Pope Pius XII 1942 consecration to the Immaculate Heart of Mary

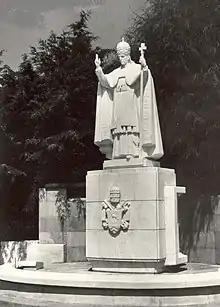
Statue of Pope Pius XII in Fátima, Portugal

Pope Pius XII consecration of the world to the Immaculate Heart of Mary took place on October 31, 1942. Pope Pius XII performed a Marian consecration, entrusting the world to the Virgin Mary, as Queen of Peace, through her Immaculate Heart.